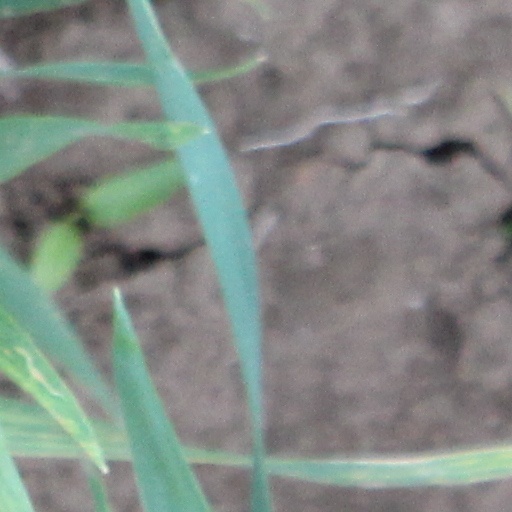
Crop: wheat